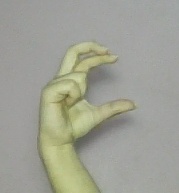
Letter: thal